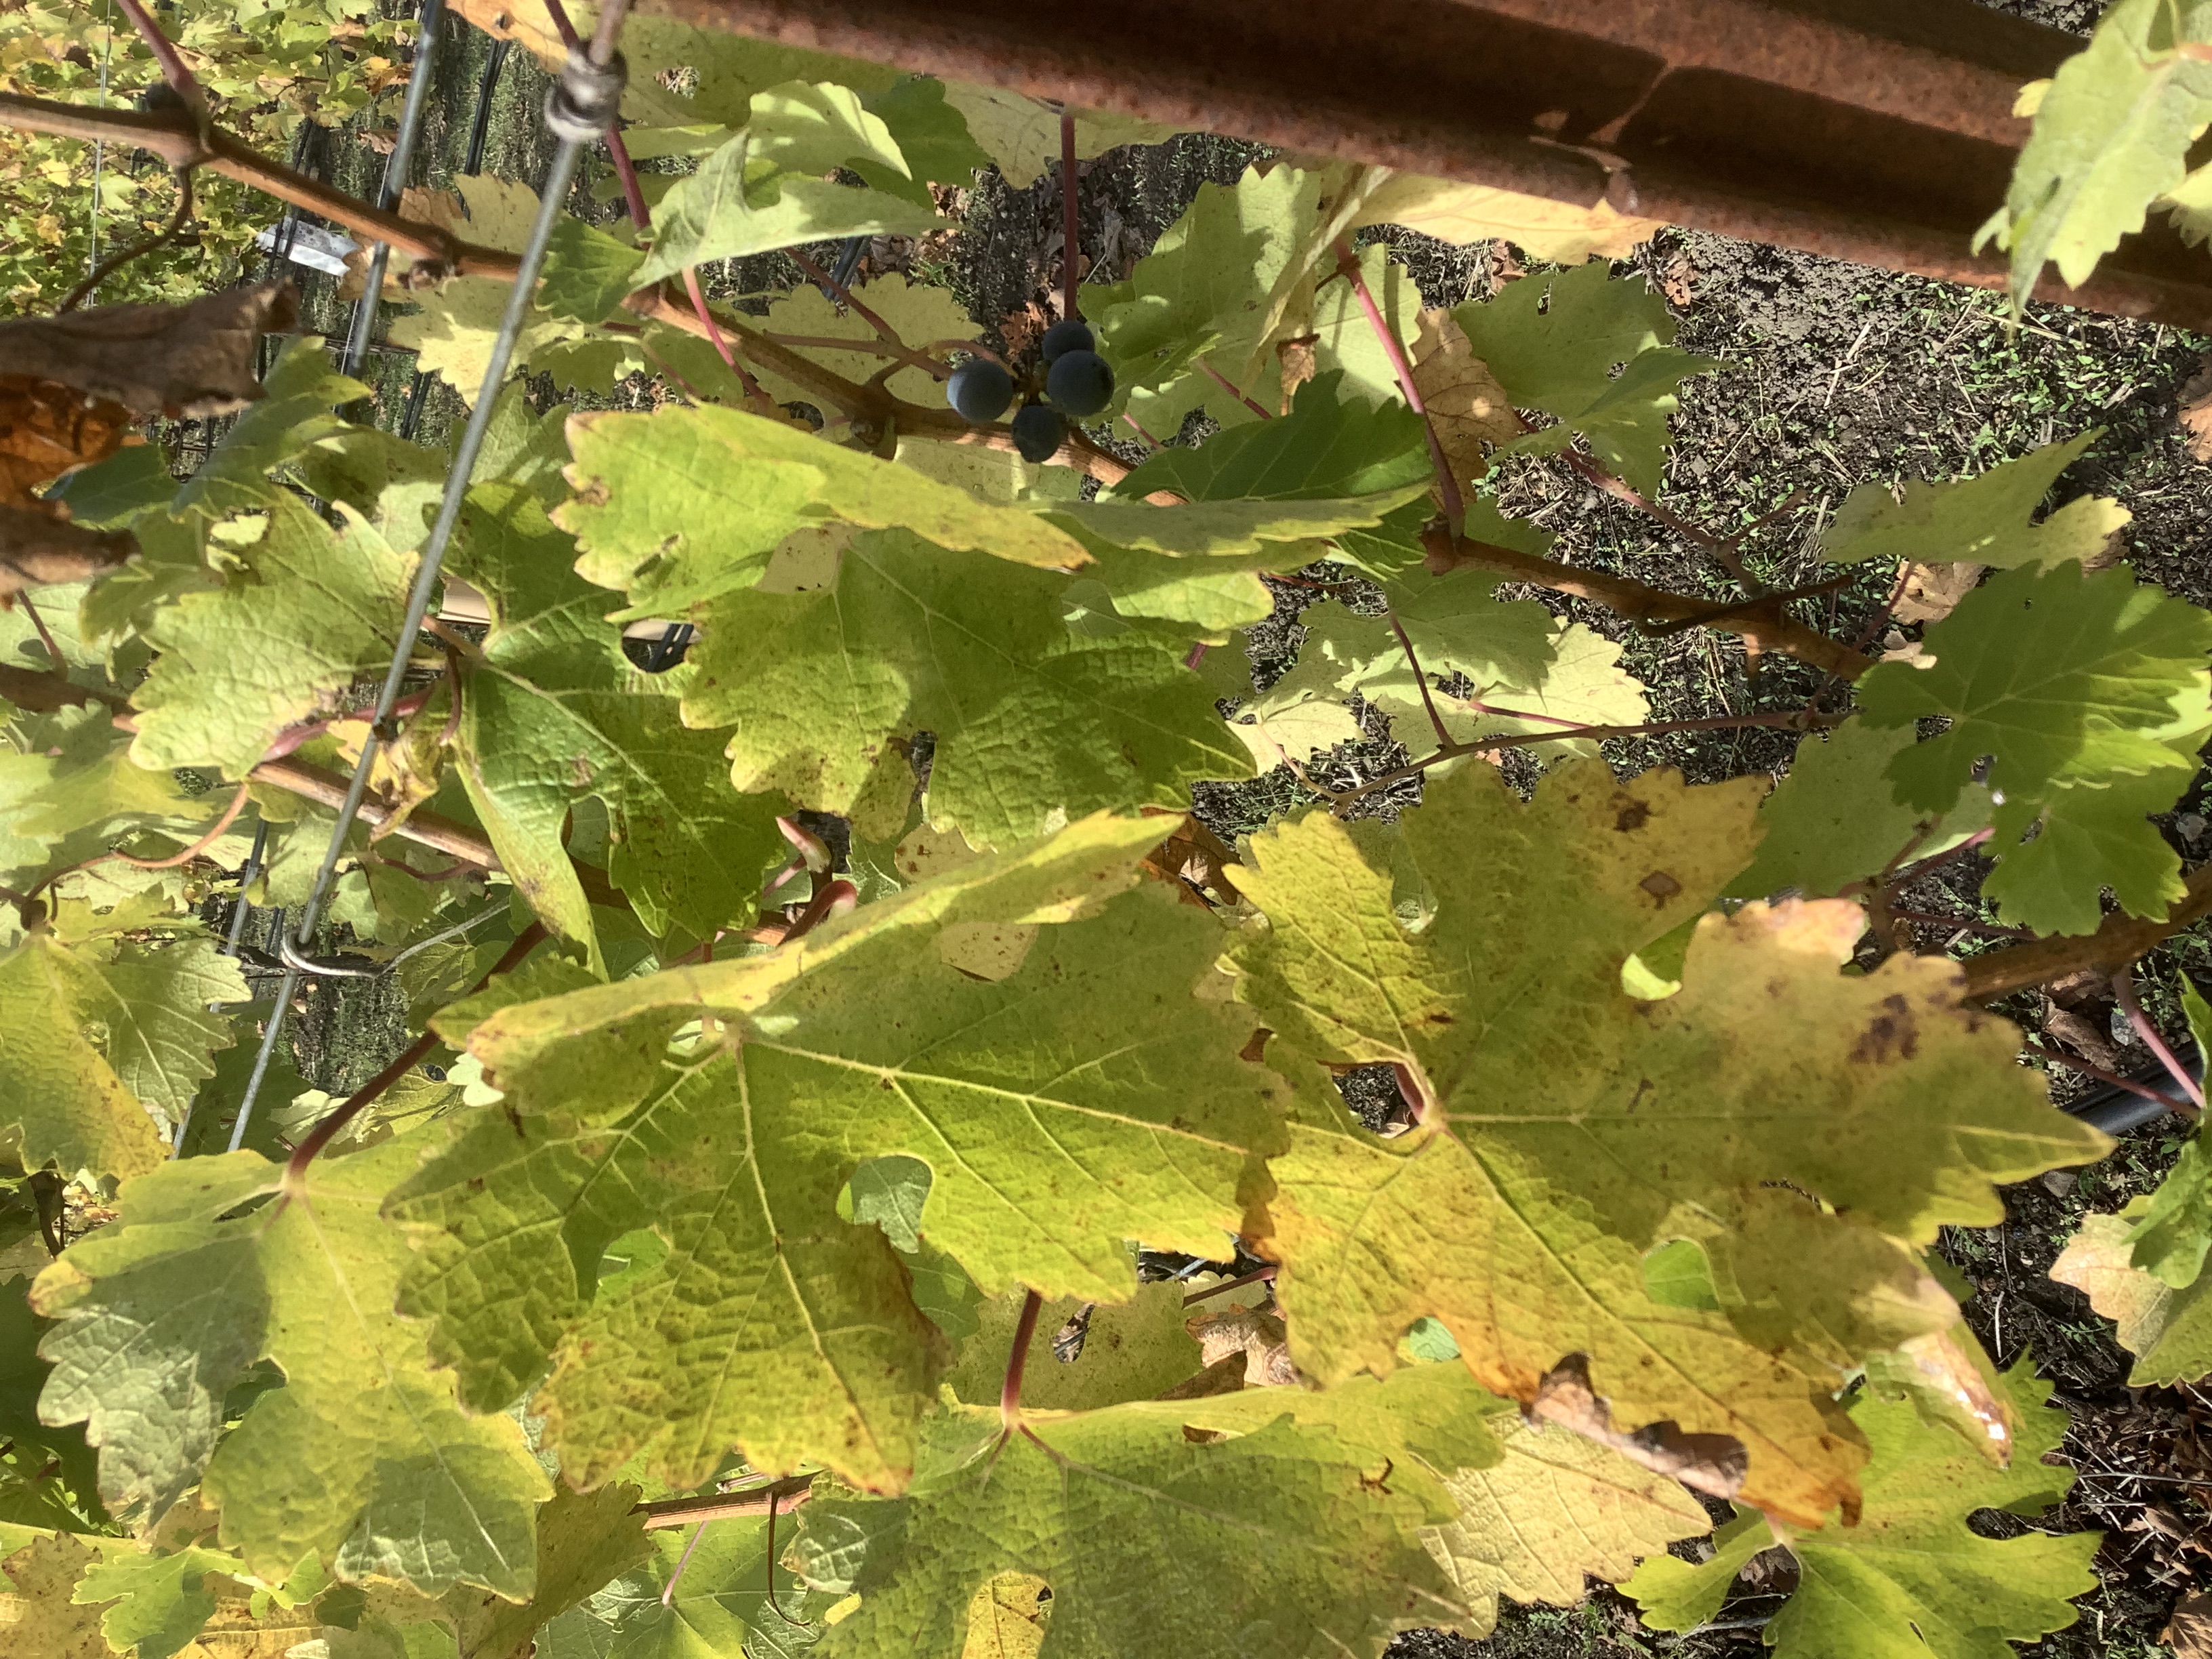
Label: No Virus